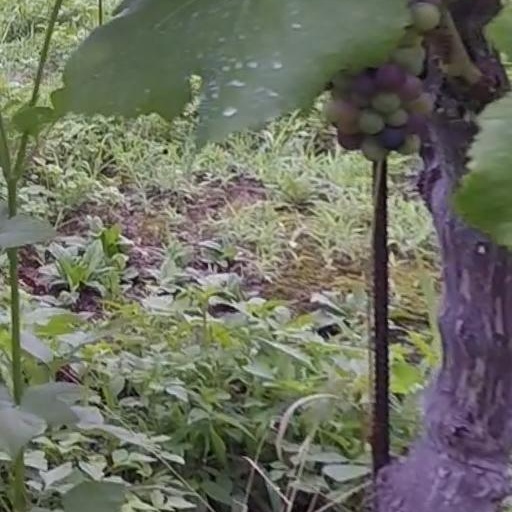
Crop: grape